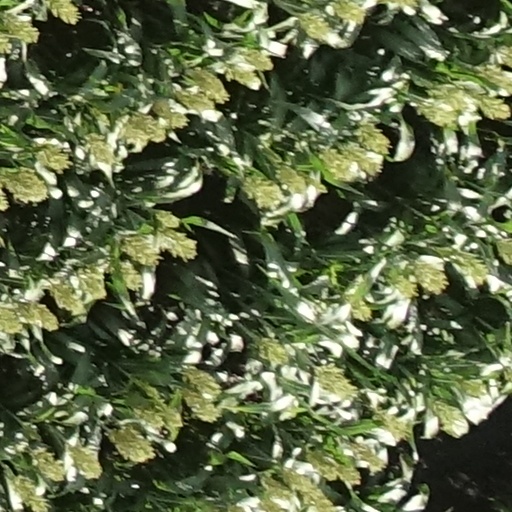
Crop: sorghum